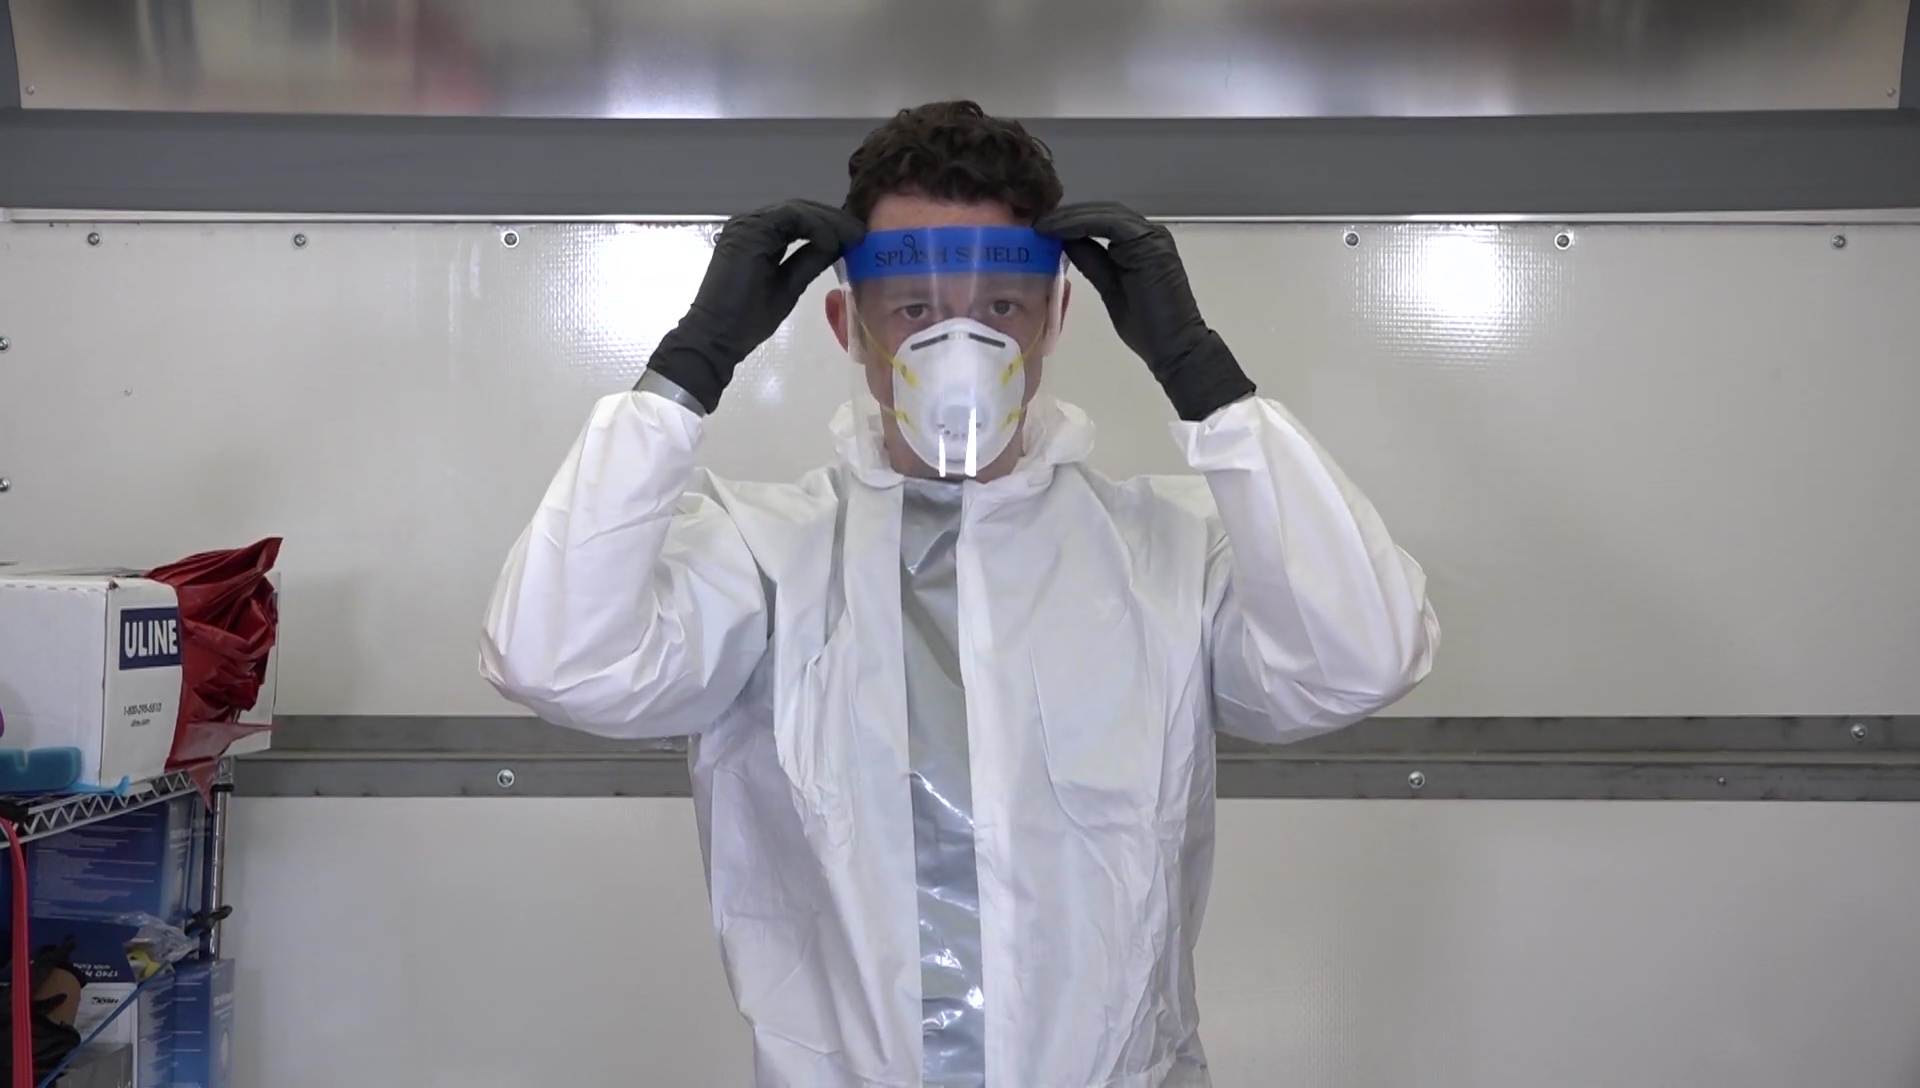
Objects detected:
Mask
Face_Shield
Gloves
Gloves
Coverall